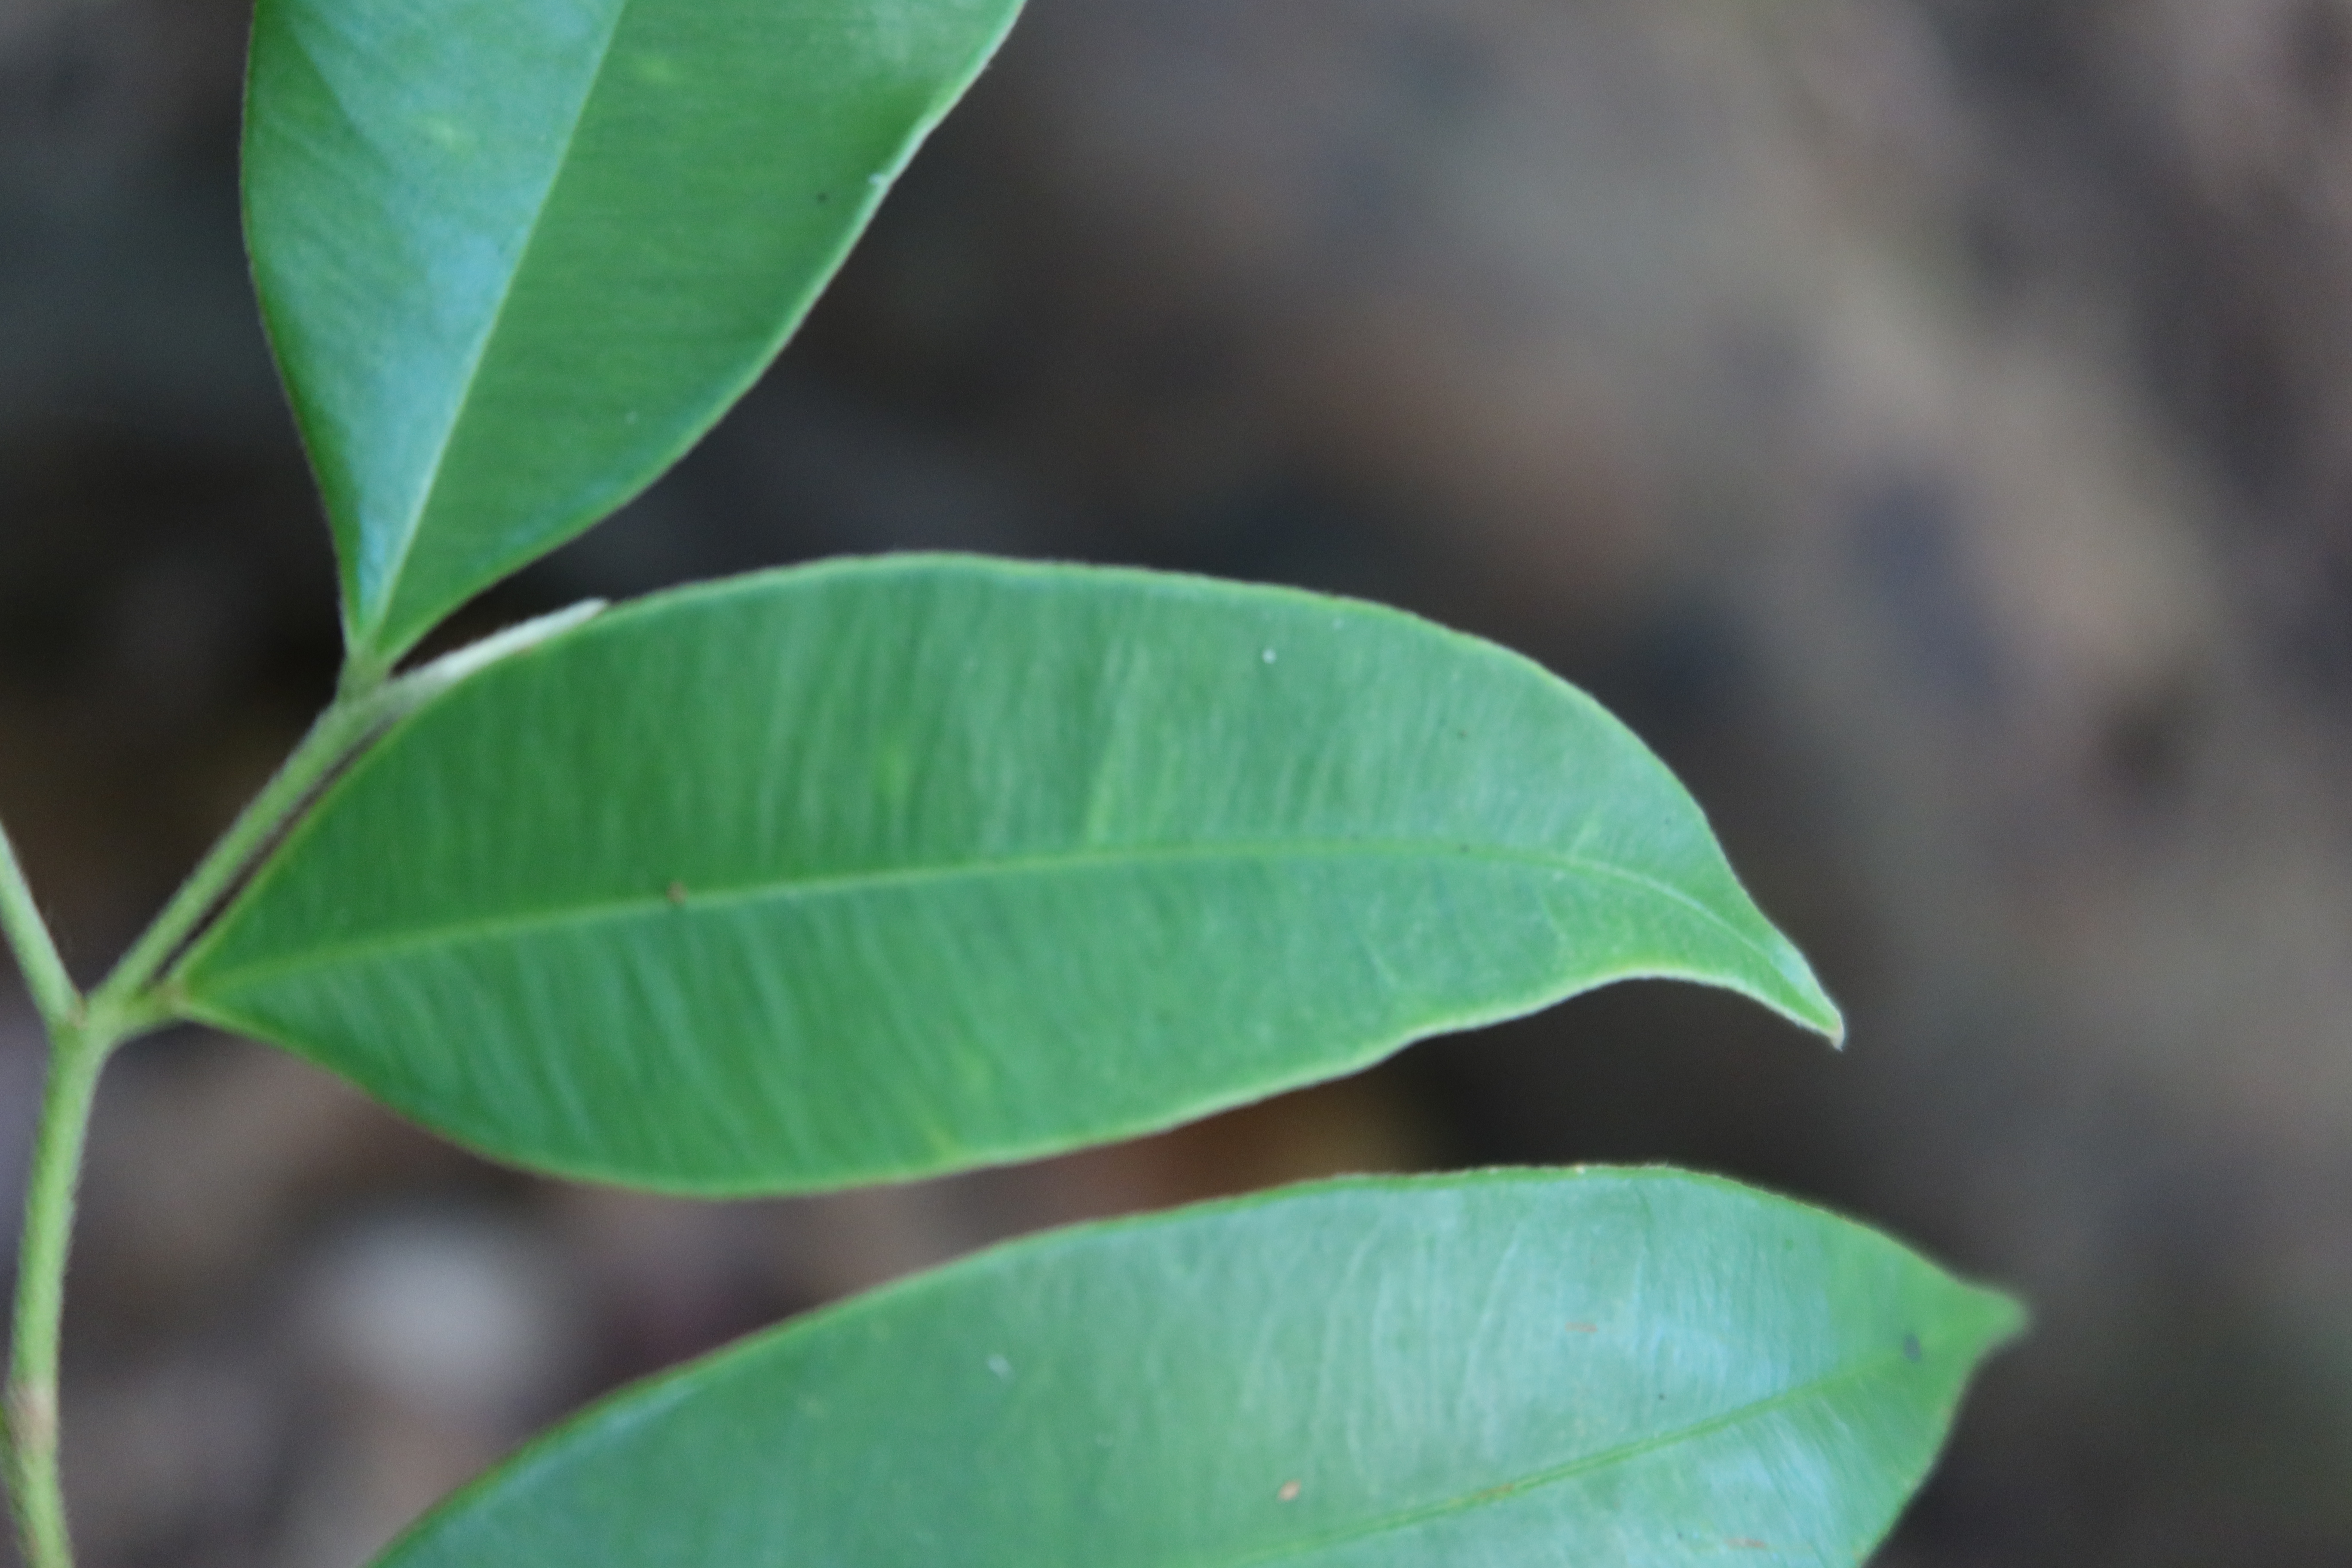
Label: Healthy